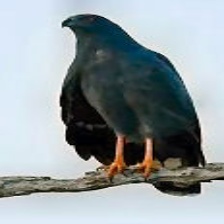
Species: CRANE HAWK
Scientific name: GERANOSPIZA CAERULESCENS